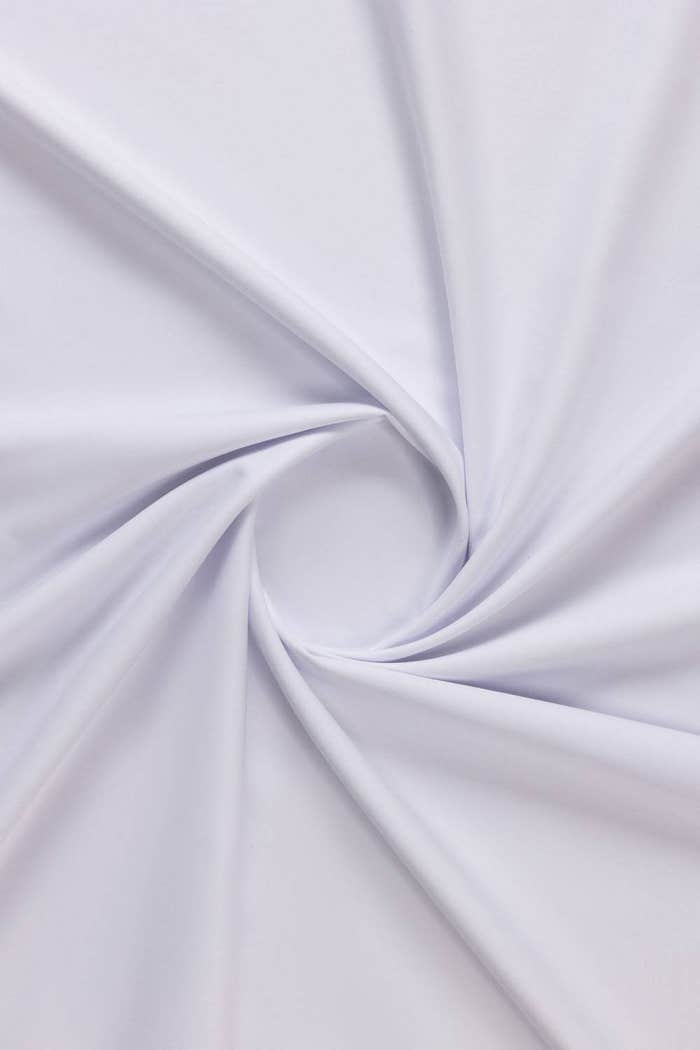
white stretch polyester fabric sheeting for bed